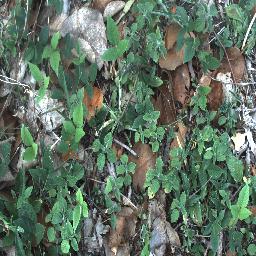
Label: negative